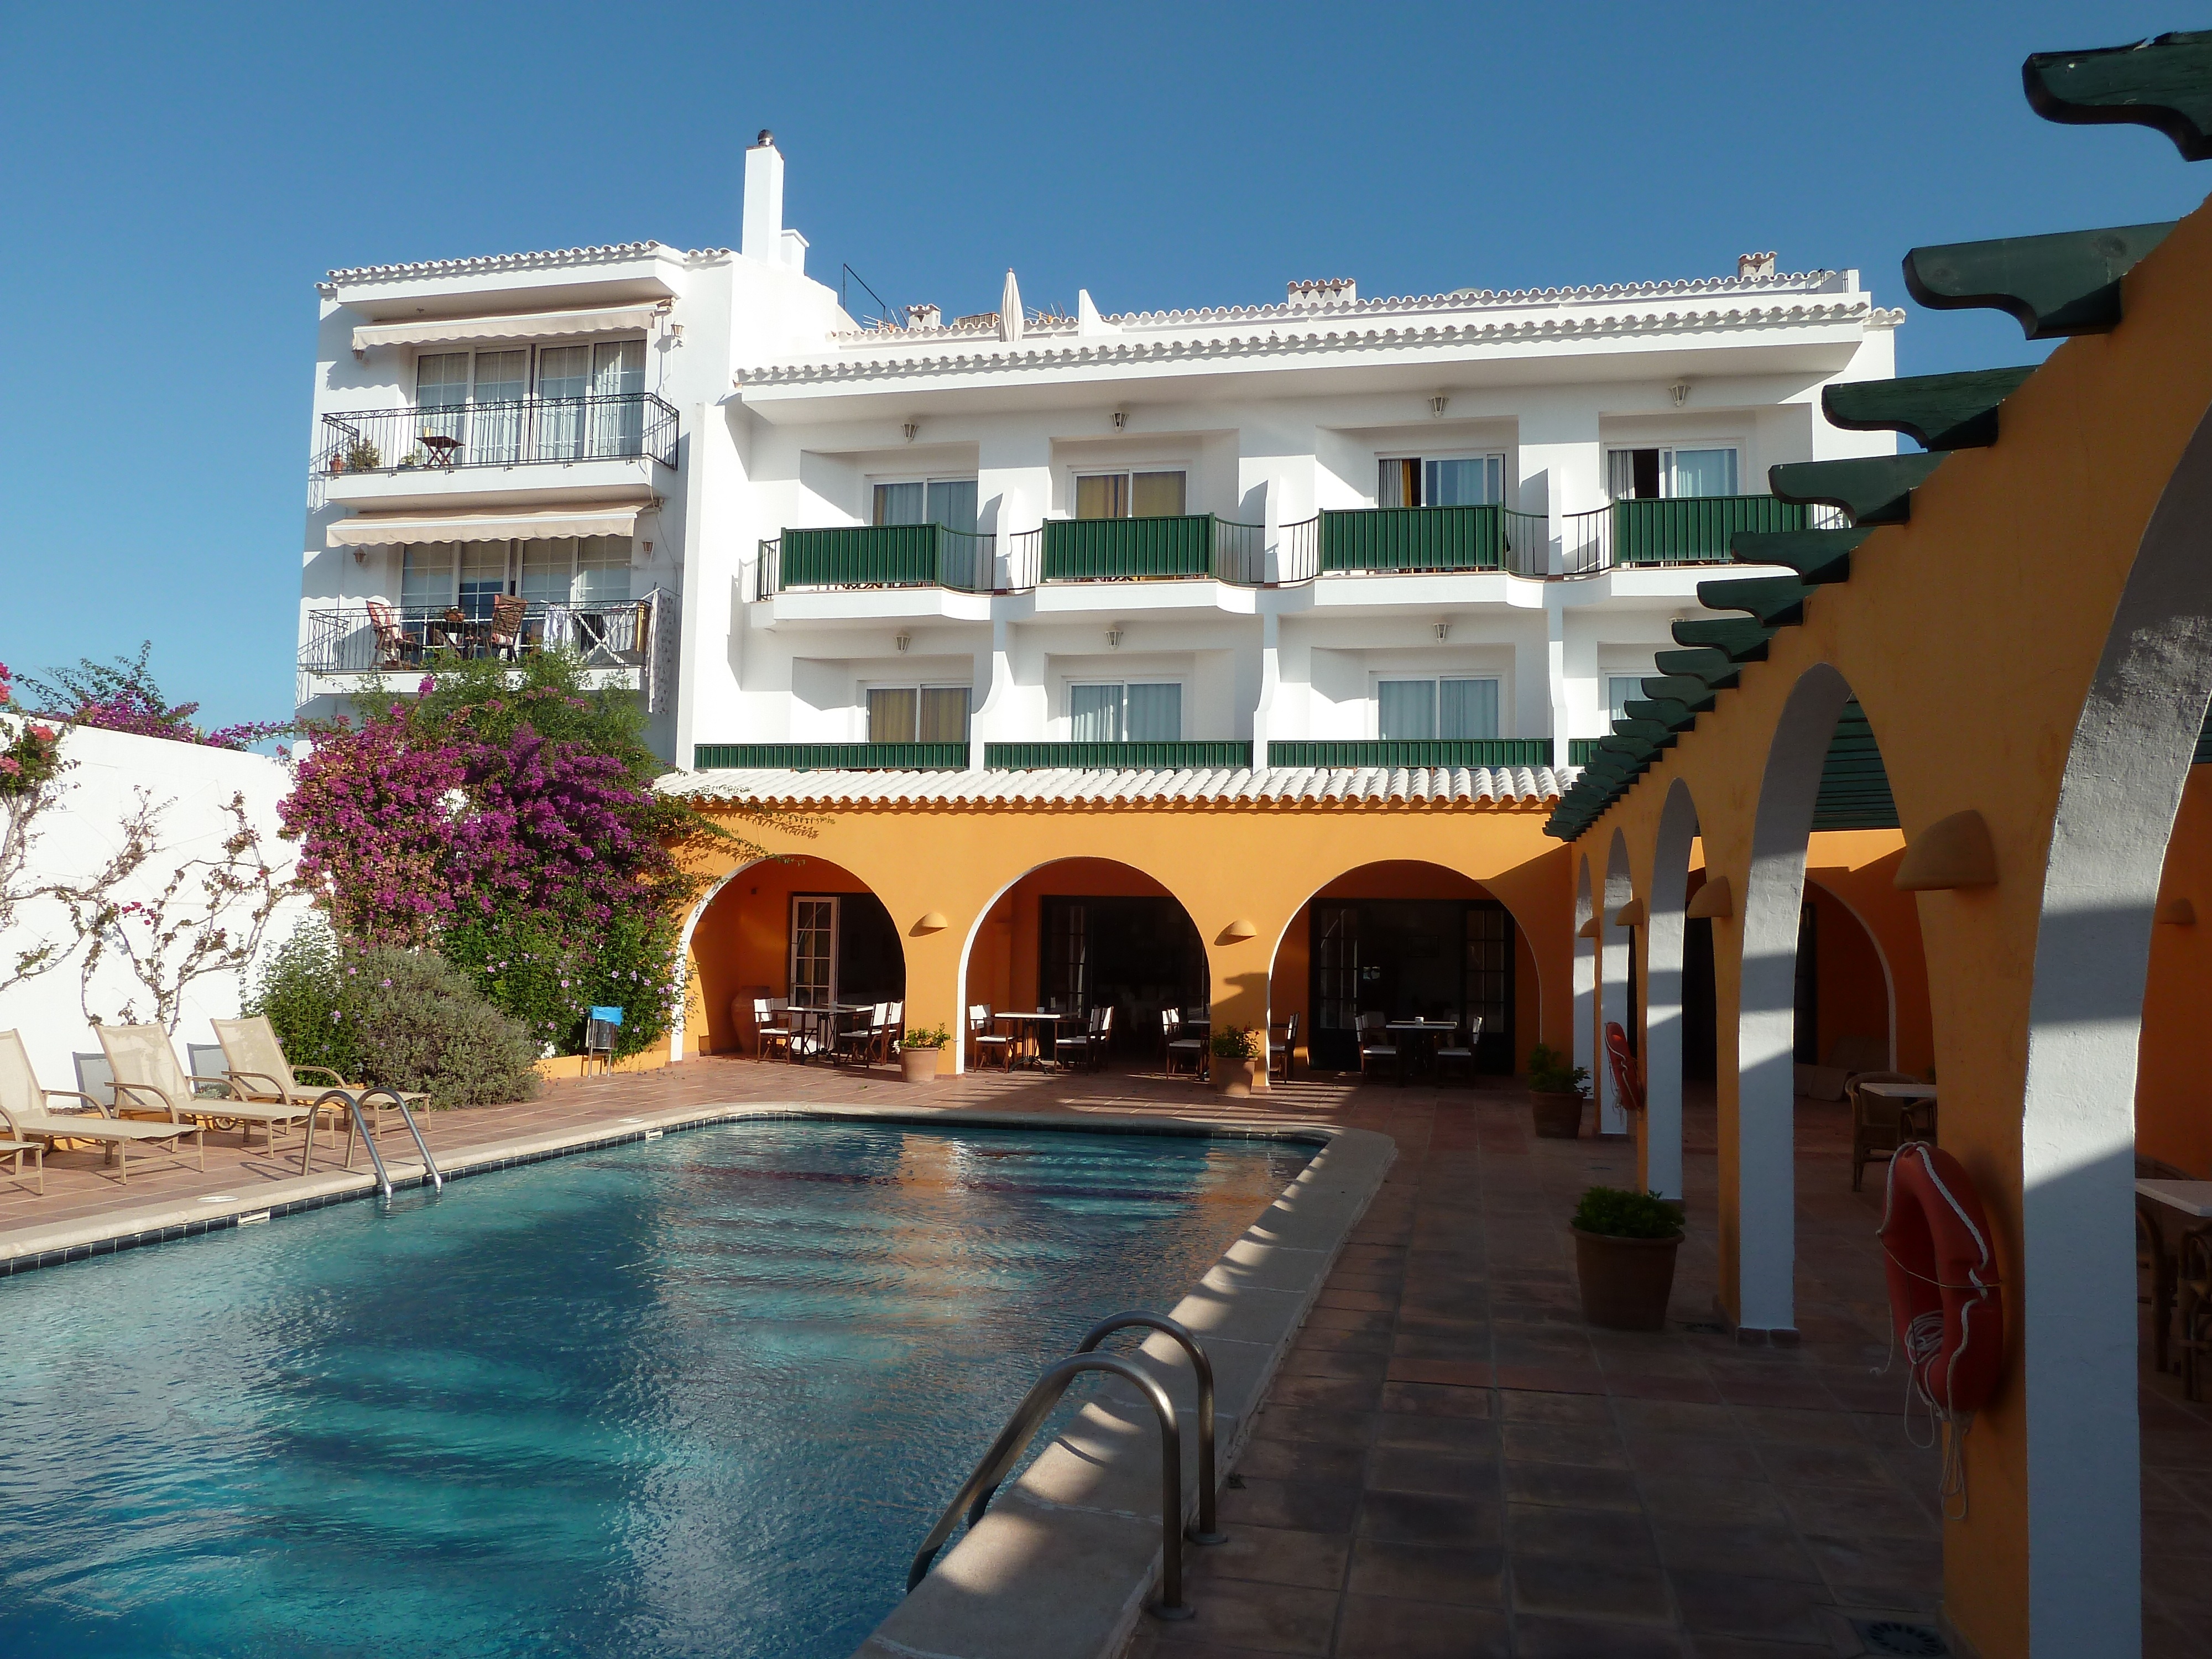
water, architecture, villa, mansion, building, palace, summer, vacation, travel, pool, swim, swimming pool, holiday, property, tourism, leisure, swimming, sunny, relaxation, luxury, hotel, resort, estate, hacienda, menorca